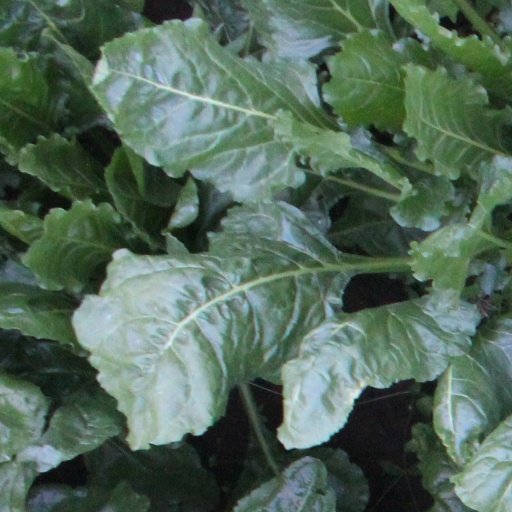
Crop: sugar beet